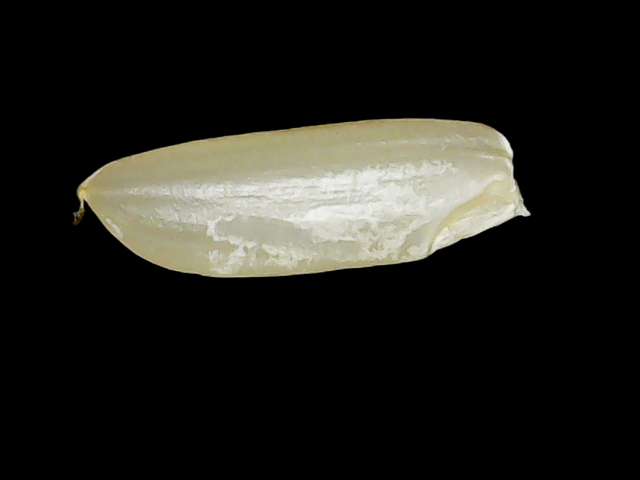
Rice variety: Binadhan12